Adventures in Silverado

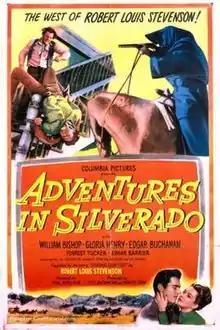
Theatrical release poster

Adventures in Silverado (also known as Above All Laws) is a 1948 American western film directed by Phil Karlson and written by Kenneth Gamet, Tom Kilpatrick and Jo Pagano. The film stars William Bishop, Gloria Henry, Edgar Buchanan, Forrest Tucker, Edgar Barrier and Irving Bacon. The film was released on March 25, 1948, by Columbia Pictures.